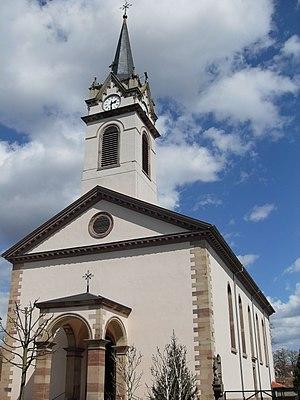
L'église Saint-Jean-Baptiste à Sermersheim
Sermersheim est une commune française située dans le département du Bas-Rhin, en région Grand Est.